Women in Algeria

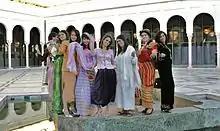
Algerian women dressed in traditional garbs.

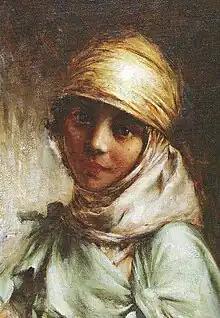
Portrait of a young Algerian woman, painted by Georges Gasté before 1910.

Throughout Algeria's history as an independent state, there has been conflict between women's rights activists and conservatives about the status of women in Algeria. The 1984 Algerian Family Code entrenched certain forms of gender inequality and discrimination against women. Some progressive reforms were implemented in 2005 and amendments were made to the laws.